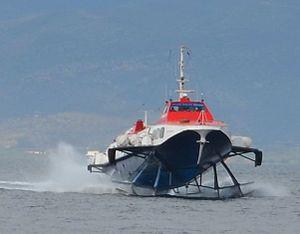
L'hydroptère Flying Dolphin XVII d'Hellenic Seaways a pleine vitesse approchant de l’île d'Hydra en Grèce. C'est le plus élevé des deux niveaux de foils
Hellenic Seaway est une société de transport maritime grecque proposant le transport de passagers et de marchandises dans les mers Égée et Adriatique. Fondée en 2005, elle appartient à la compagnie chypriote Sea Star Capital Plc.